William Kent (American politician)

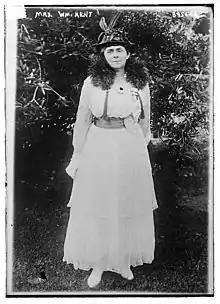
Elizabeth Thacher Kent (1868–1952) in 1916

William Kent (March 29, 1864 – March 13, 1928) was an American politician, conservationist and philanthropist from Marin County, California. He served three terms as a U.S. Representative from Northern California between 1911 and 1917, and was instrumental in the creation of Muir Woods National Monument.